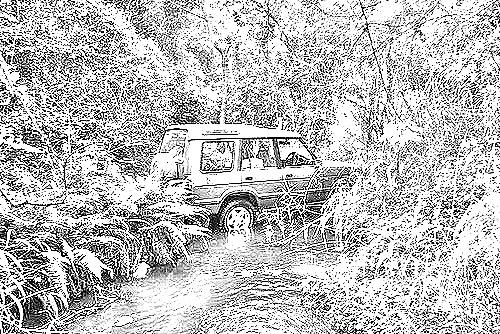
Portrait style: Sketch Portrait